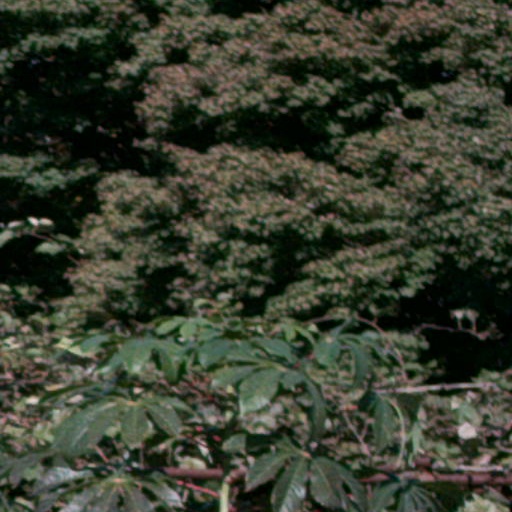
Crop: cassava